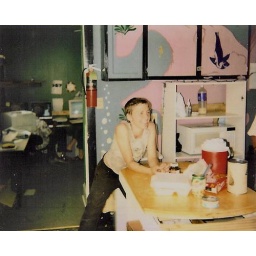
in our freshly-painted and stenciled kitchen at the house of excellence, nola 2006